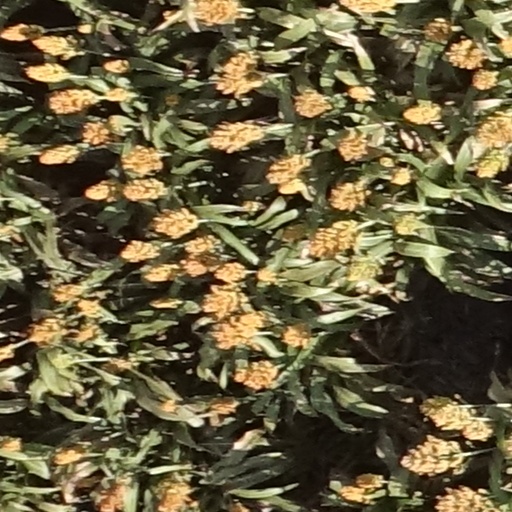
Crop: sorghum